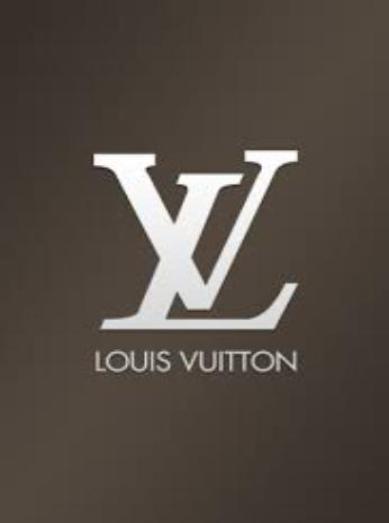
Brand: louis vuitton-1
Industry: Clothes